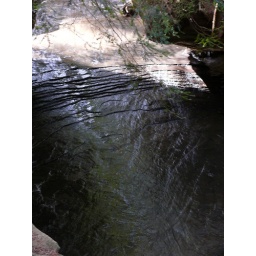
the water was running over a giant piece of slat making the ripples